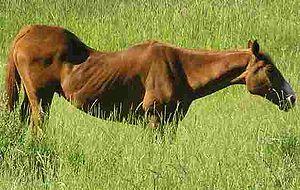
Le dos du cheval est une partie de la morphologie chevaline, qui commence au niveau du garrot, là où se termine l'encolure, et s'étend jusqu'aux premières vertèbres lombaires, là où commence la croupe. La colonne vertébrale soutient l'ensemble. Dans la mesure où il reçoit la selle et supporte le poids du cavalier, la morphologie du dos est d'une importance cruciale chez tout cheval destiné à l'équitation, déterminant la capacité de portage de l'animal. Il existe de nombreux exercices destinés à le muscler.
La morphologie du cheval est, dans le domaine de l'hippologie, la description physique externe d'un cheval ou d'un autre équidé. Elle inclut une description de l'apparence générale de l'animal et l'étude de ses parties externes. Elle permet de décrire et d'apprécier les beautés, défectuosités et tares d'un cheval. Ainsi, il existe un vocabulaire spécifique pour les différentes parties du corps. Il ne faut pas confondre la morphologie avec l'anatomie, qui est la description des parties internes du cheval.